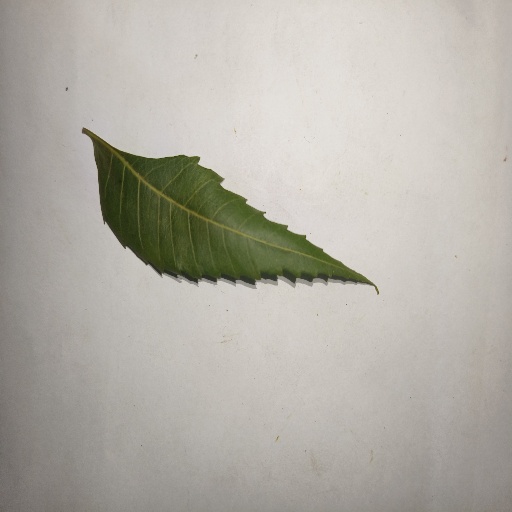
Species: Neem
Leaf condition: Healthy Leaf